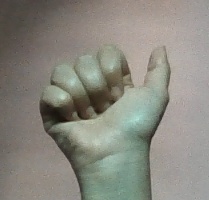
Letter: dhad